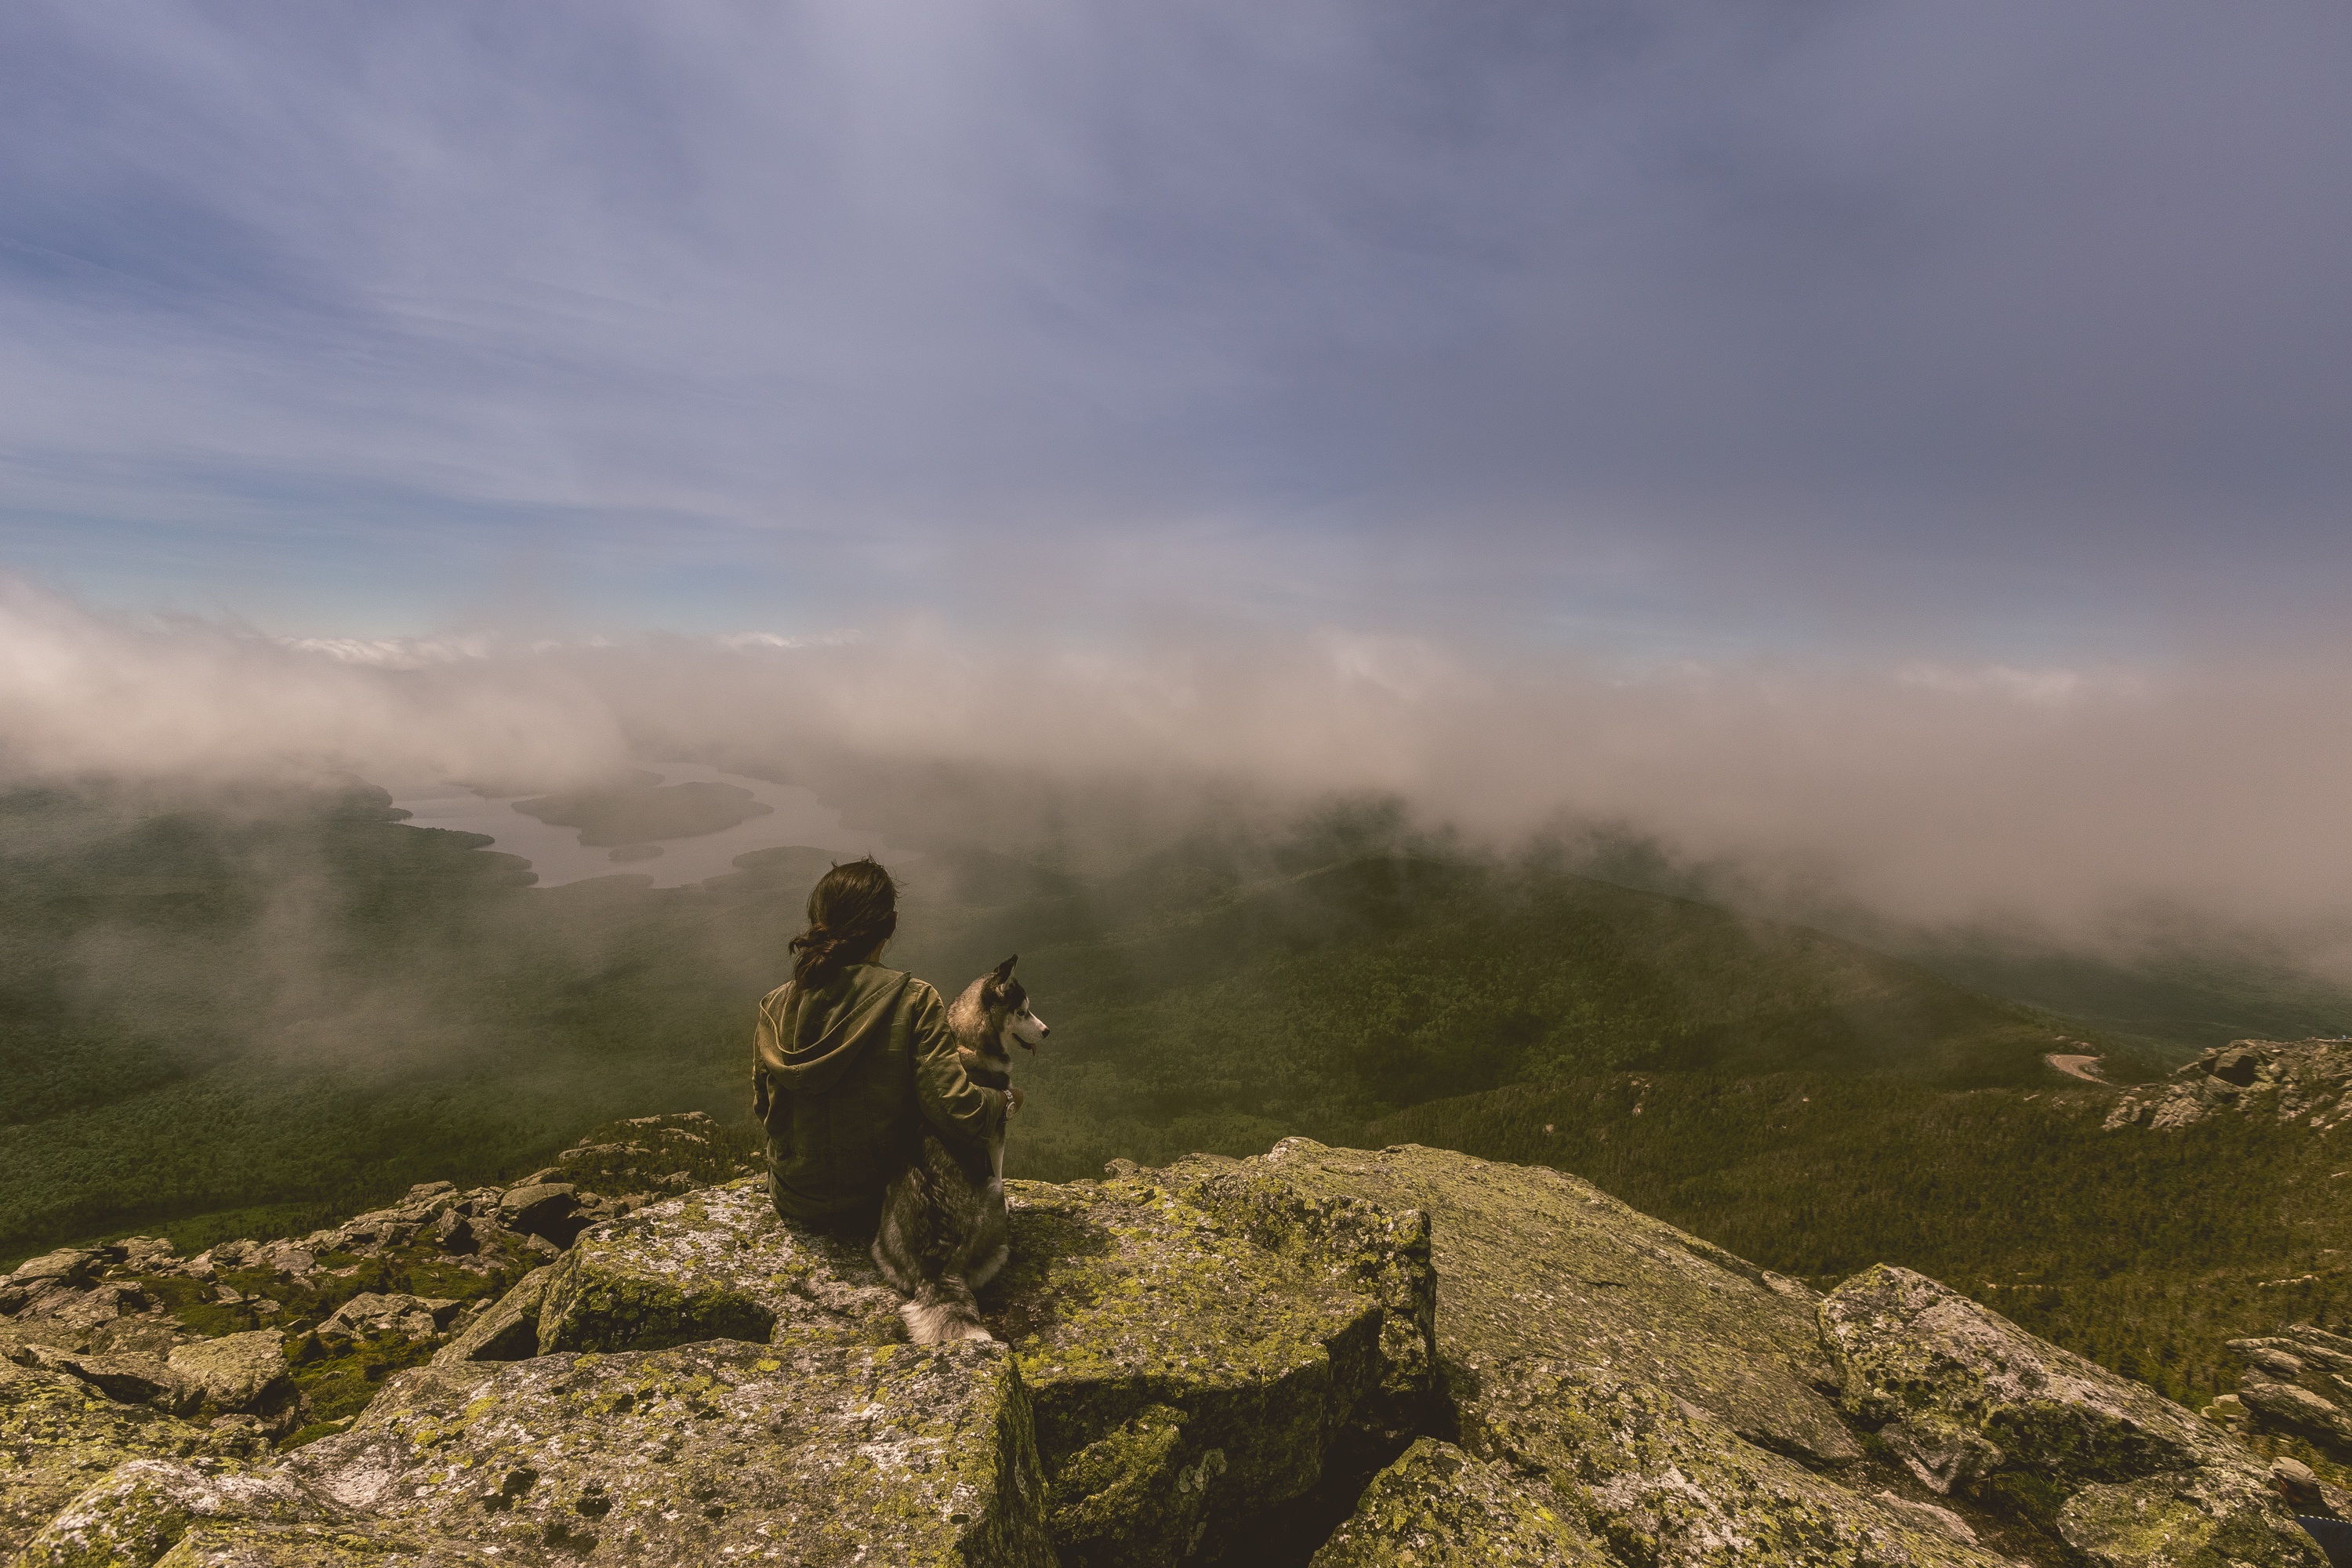
landscape, nature, forest, rock, wilderness, person, mountain, cloud, sky, fog, mist, sunlight, morning, hill, adventure, dog, mountain range, lookout, thinking, weather, terrain, ridge, summit, top view, rocks, husky, relaxation, screenshot, atmospheric phenomenon, mountainous landforms